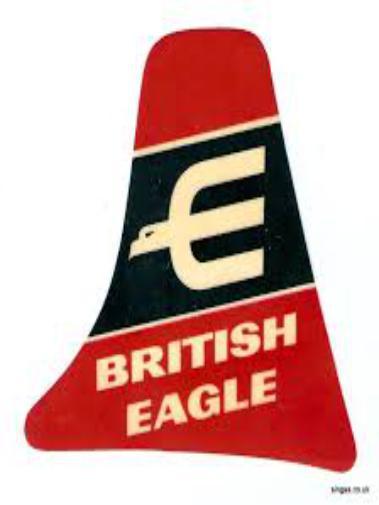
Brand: british eagle
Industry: Transportation